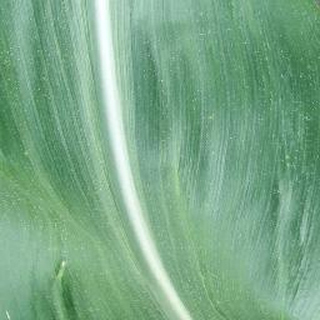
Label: healthy_corn